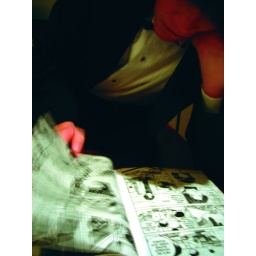
The coloring is SO messed up. It's not nearly as pink and green in Photoshop. :(